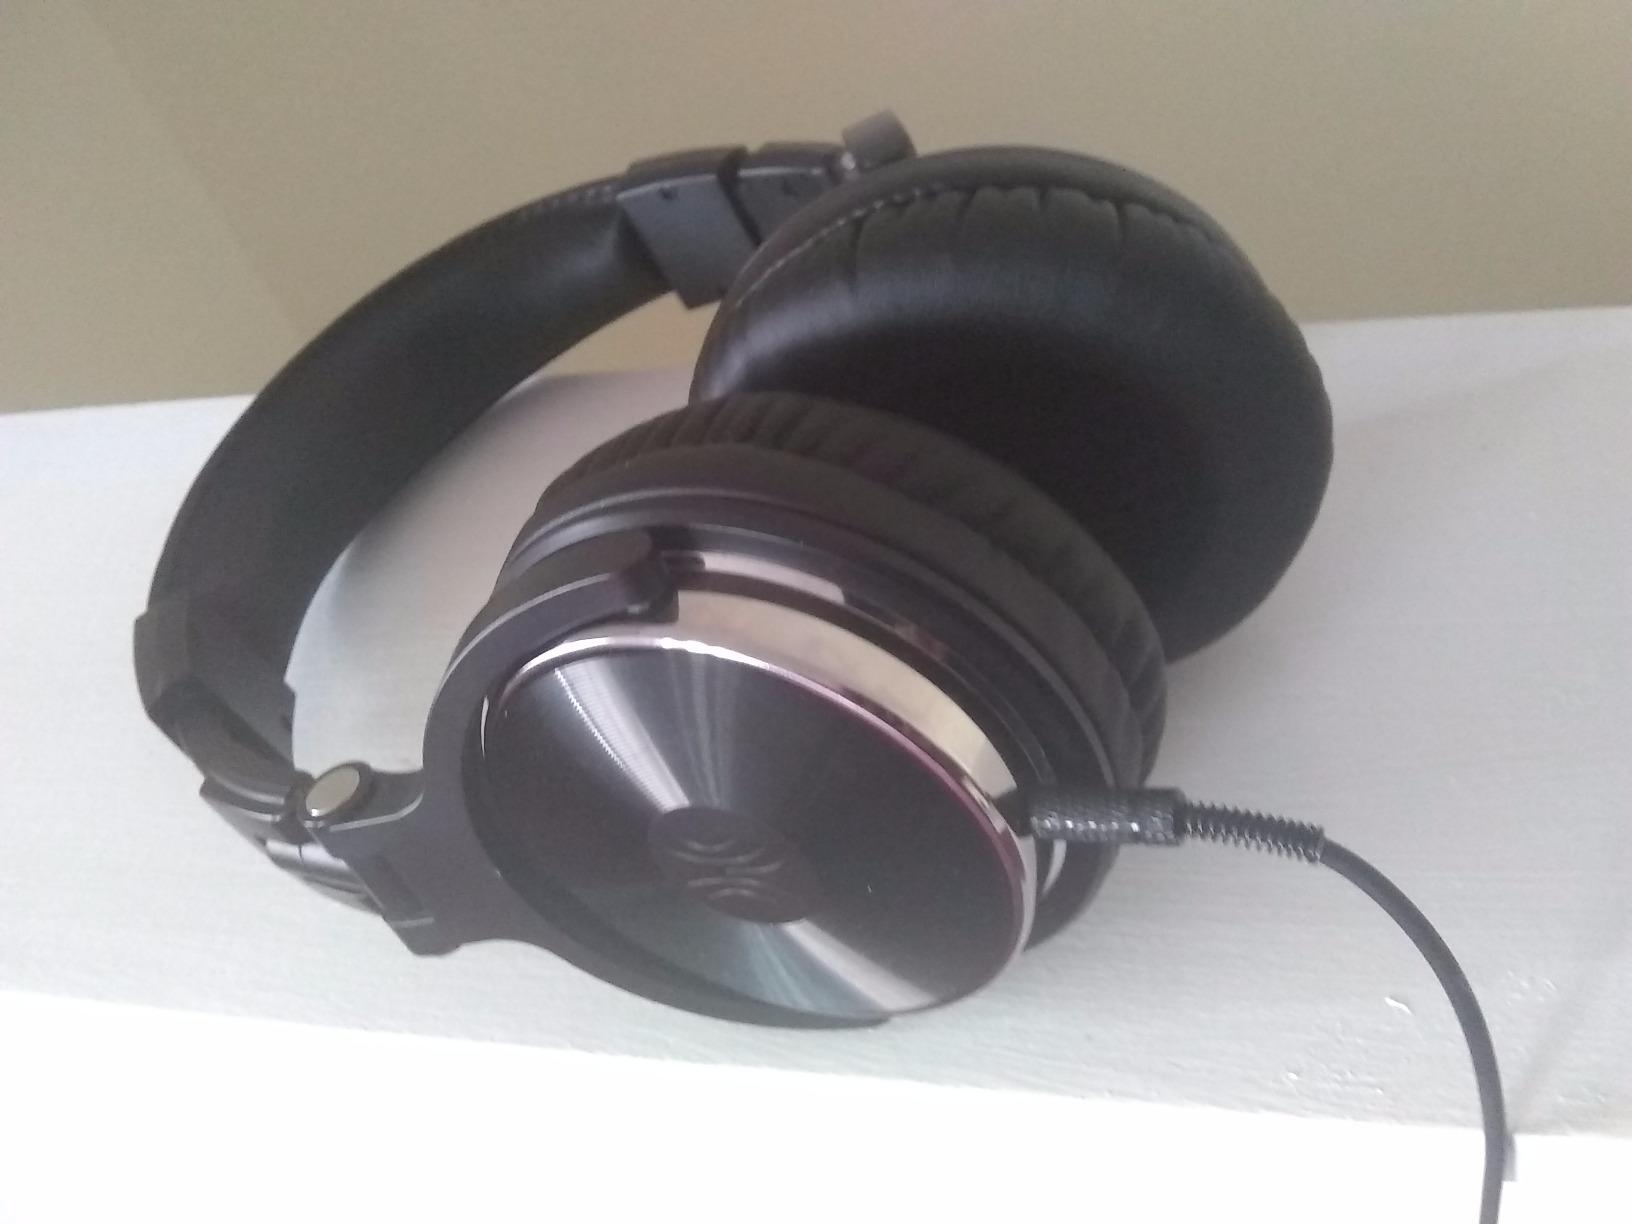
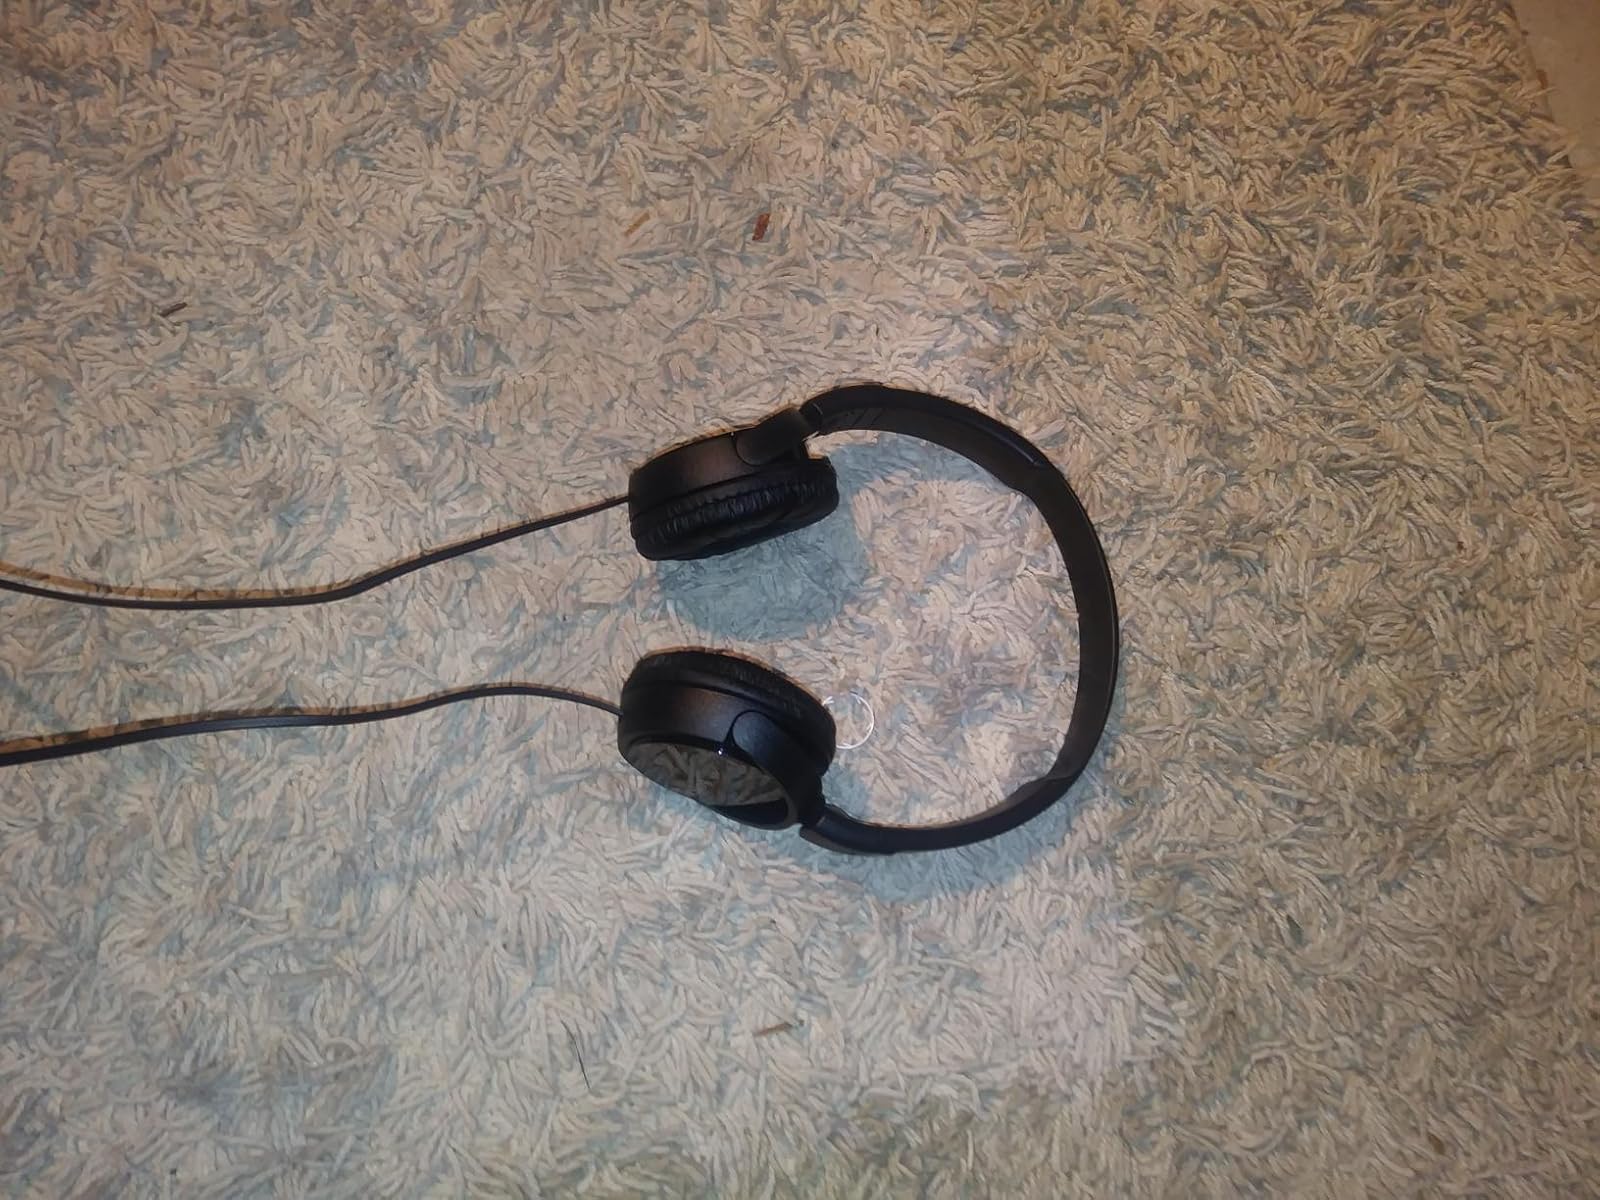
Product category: headphones
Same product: no